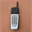
Label: telephone